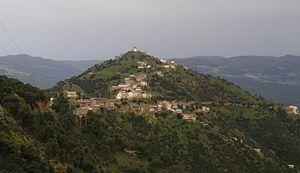
Le village Koukou sur le mont du même nom, photographié depuis Tafrawt. Commune de d'Aït Yahia en Kabylie (Tizi Ouzou, Algérie).
Koukou, est un village de la commune algérienne de Aït Yahia, dans la wilaya de Tizi-Ouzou, en Kabylie. Ce village est particulièrement connu pour avoir été, du XVIᵉ au XVIIIᵉ siècle, le centre d'une principauté berbère, dite « royaume de Koukou ».
La Kabylie est une région historique située dans le Nord de l'Algérie, à l'est d'Alger.